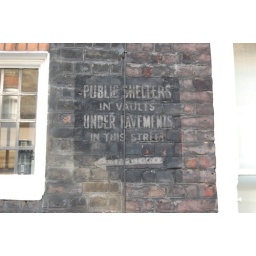
WW2 airraid shelter signs in westminster street london